Loukianos Kilaidonis

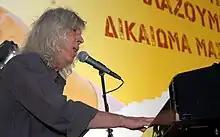
Loukianos Kilaidonis sings at a Syriza festival in Kotzia Square in Athens

Loukianos Kilaidonis (15 July 1943 – 7 February 2017) was a Greek composer, songwriter and singer.